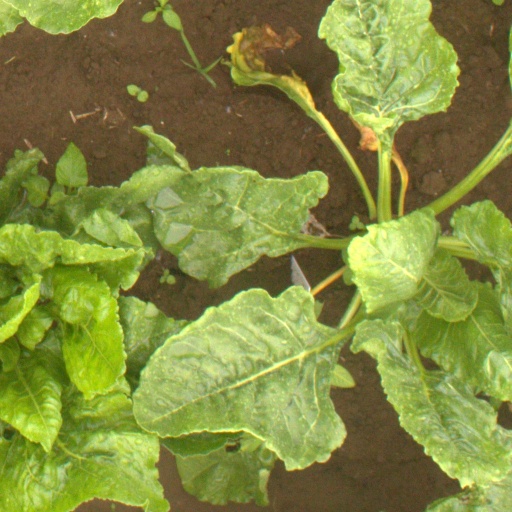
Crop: sugar beet